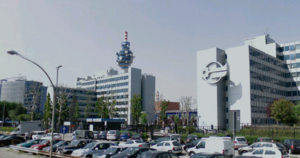
Mediaset est un groupe de média italien présent dans le secteur télévisuel, la production audiovisuelle, la presse et l'Internet. Il contrôle notamment les chaînes de télévision italiennes Canale 5, Italia 1, Rete 4, la chaîne tunisienne Nessma et, en Espagne, Telecinco et Cuatro, ce qui fait de lui le premier groupe privé dans le secteur de la communication.